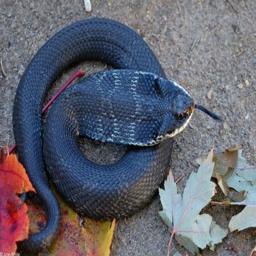
Animal: snakes